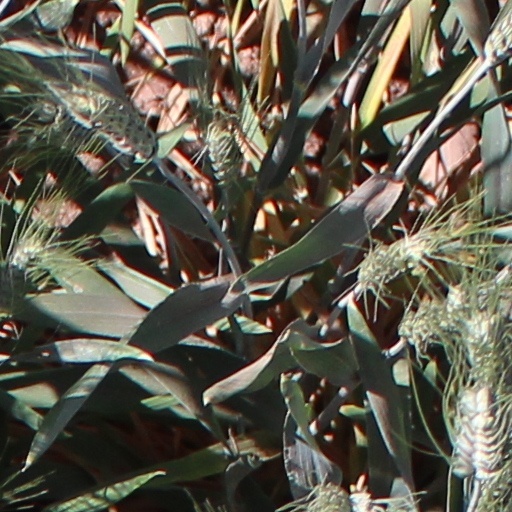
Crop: wheat